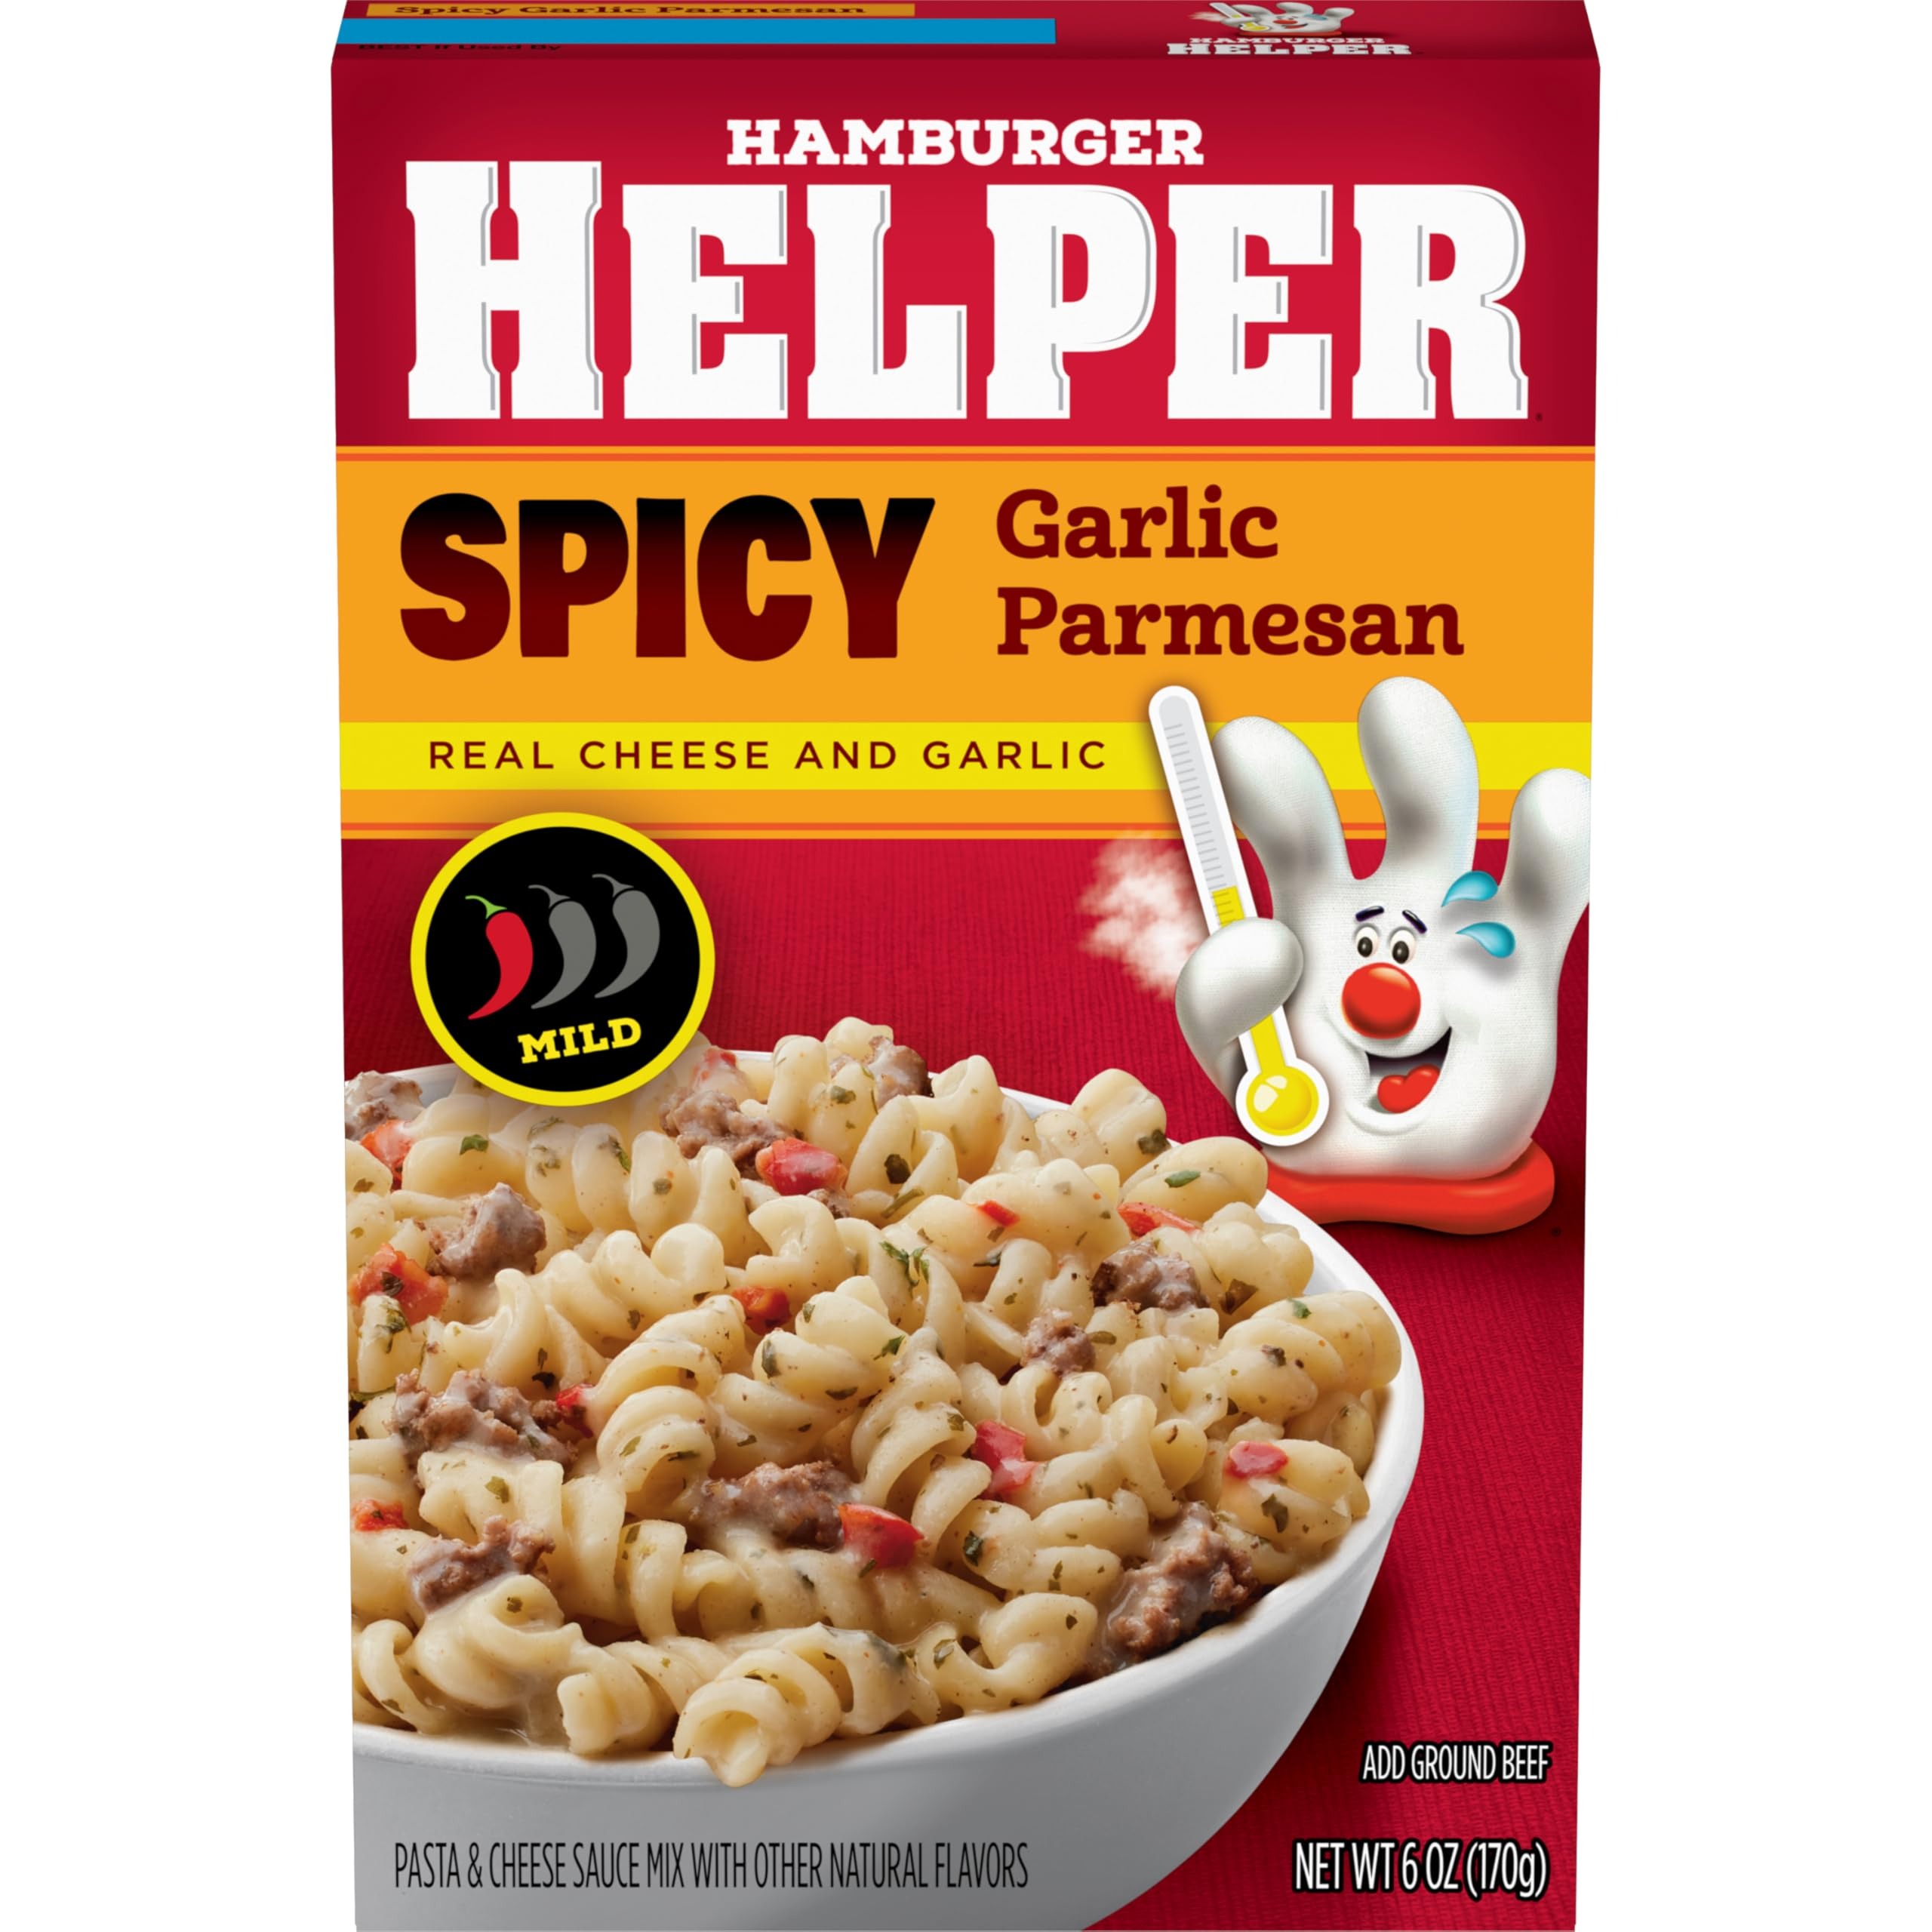
Item Name: Hamburger Helper Spicy Parmesan Garlic, 6 oz (Pack of 1)
Bullet Point 1: 1 box makes 5 servings
Bullet Point 2: Make Hamburger Helper in three easy steps: simply brown beef, stir in ingredients and sauce and simmer
Bullet Point 3: America’s favorite Hamburger Helper in a spicy entrée, blending rotini pasta in a spicy garlic parmesan cheese sauce
Value: 6.0
Unit: Ounce

Price: 1.99